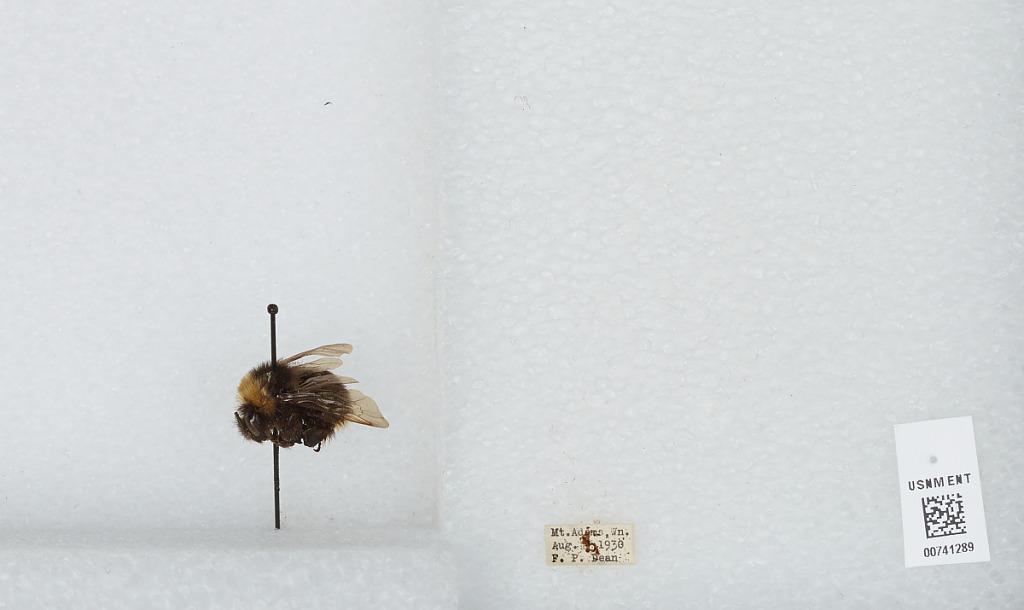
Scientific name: Bombus (Bombus) occidentalis Greene
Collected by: F. Dean
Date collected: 1930-8-1
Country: United States
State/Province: Washington
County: Yakima
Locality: Mount Adams
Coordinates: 46.2025, -121.491